Nissan Sentra

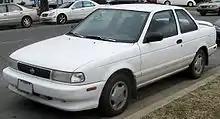
Nissan Sentra SE-R

From August 1992 production, the B13 received a facelift for the 1993 model year, with revised front and rear fascias. A driver's airbag was also made standard on the GXE and was available optionally on other models for 1993. An XE Limited model was added for both the coupe and sedan.